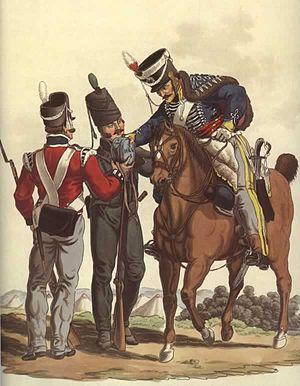
La King’s German Legion ou K.G.L est l’appellation qui désigne l’ensemble des unités militaires hanovriennes formées dans le Royaume-Uni de Grande-Bretagne et d'Irlande entre 1803 et 1816.
La Septième Coalition est formée en toute hâte en 1815 après le retour de Napoléon Iᵉʳ et avant son entrée à Paris. Le 13 mars, six jours avant que Napoléon n’atteigne la capitale, les puissances au congrès de Vienne le déclarent hors-la-loi. Quatre jours plus tard le Royaume-Uni, l'Empire russe, l'Empire d'Autriche et le Royaume de Prusse parviennent à mobiliser cent cinquante mille hommes dans le but de l’écarter de la tête de la France.